William Vainqueur

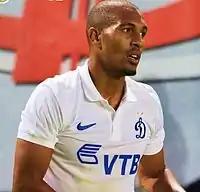
Vainqueur playing for Dynamo Moscow during a match against Hapoel Ironi Kiryat Shmona in the first leg of the UEFA Europa League third round.

On 27 June 2014, Dynamo Moscow announced signing Vainqueur on a long-term deal. Upon joining the club, he revealed that he consulted his former teammate Mehdi Carcela, who moved to Russia to play for Anzhi Makhachkala three years ago before returning to Standard Liège, about moving to Russia and insisted of not being afraid facing competitions at Dynamo Moscow.